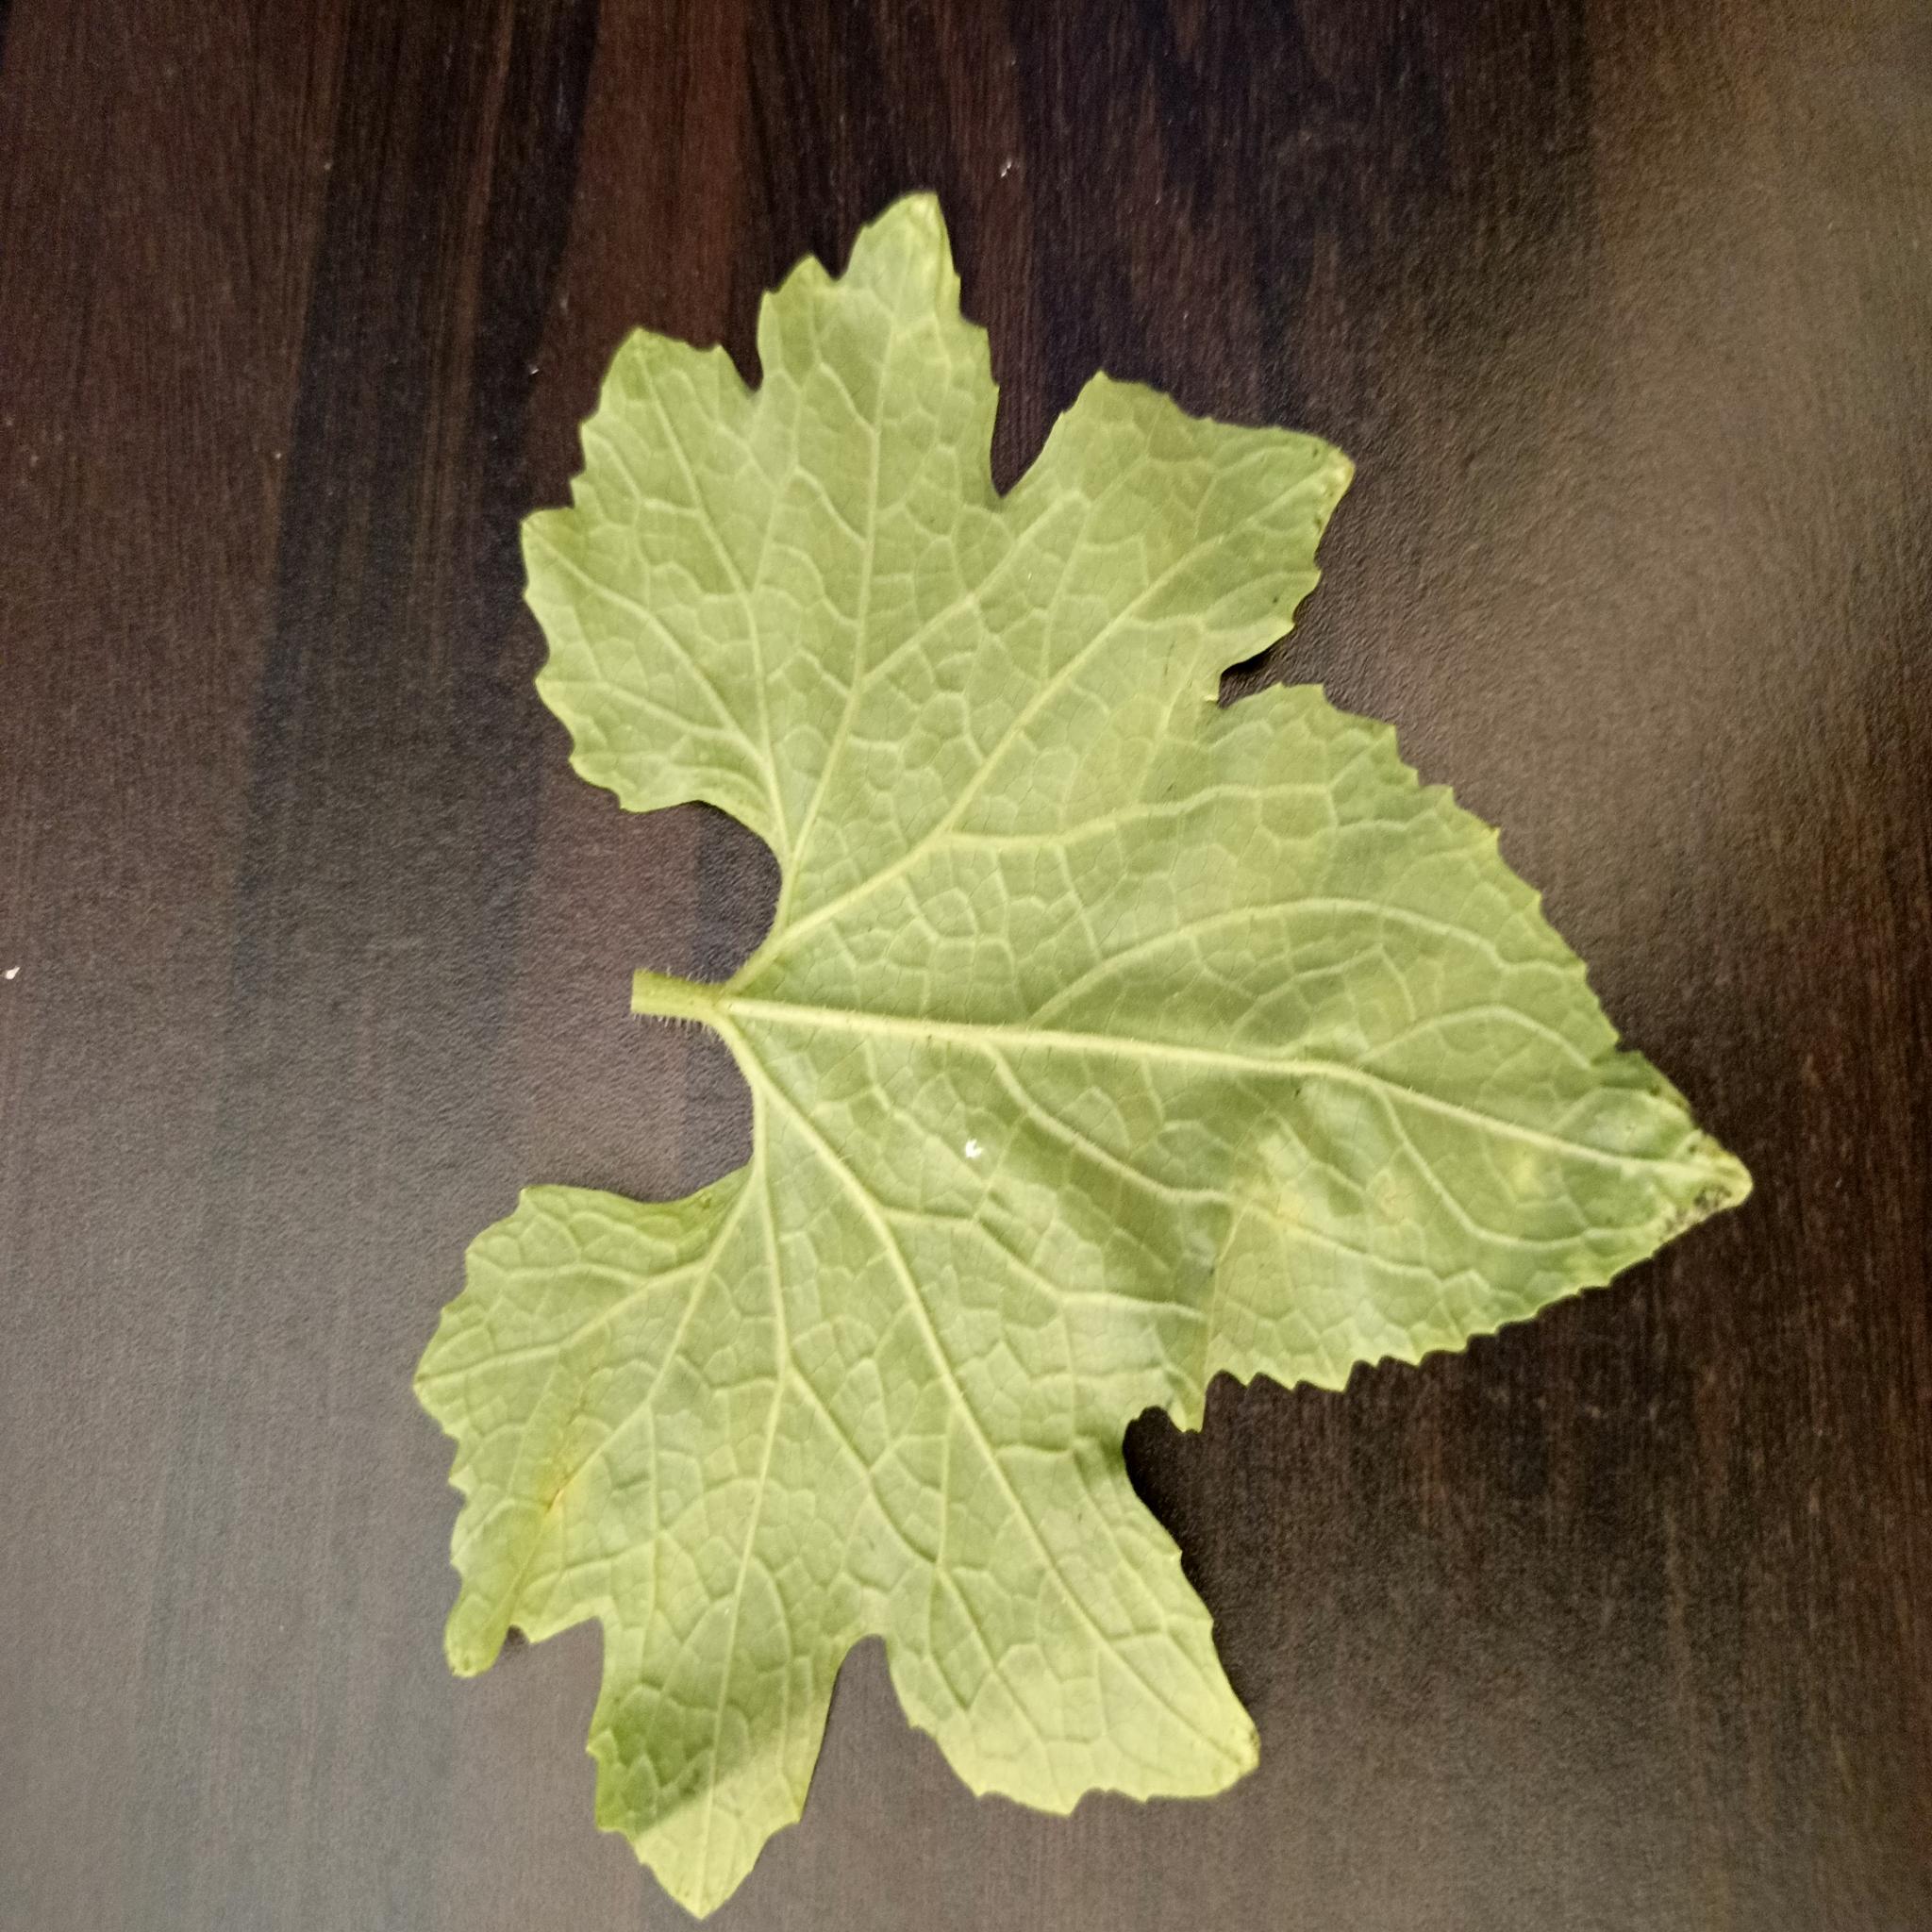
Label: Leaf curl